Milwaukee School of Engineering

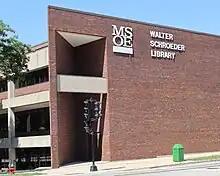
Walter Schroeder Library

MSOE's campus, which occupies in the East Town neighborhood of downtown Milwaukee, Wisconsin, is spread over several blocks. MSOE has one of the smallest campuses in Wisconsin; only the Milwaukee Institute of Art and Design (MIAD) has a smaller campus.